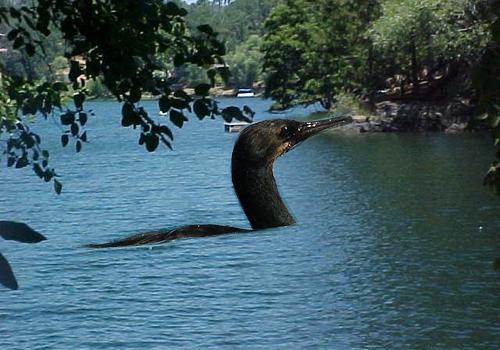
Bird species: Brandt_Cormorant
Bird type: waterbird
Background: water